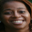
Label: woman